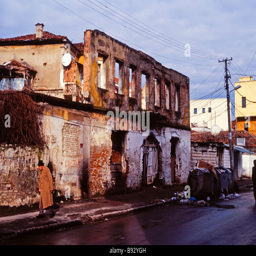
old man walking through a derelict suburb